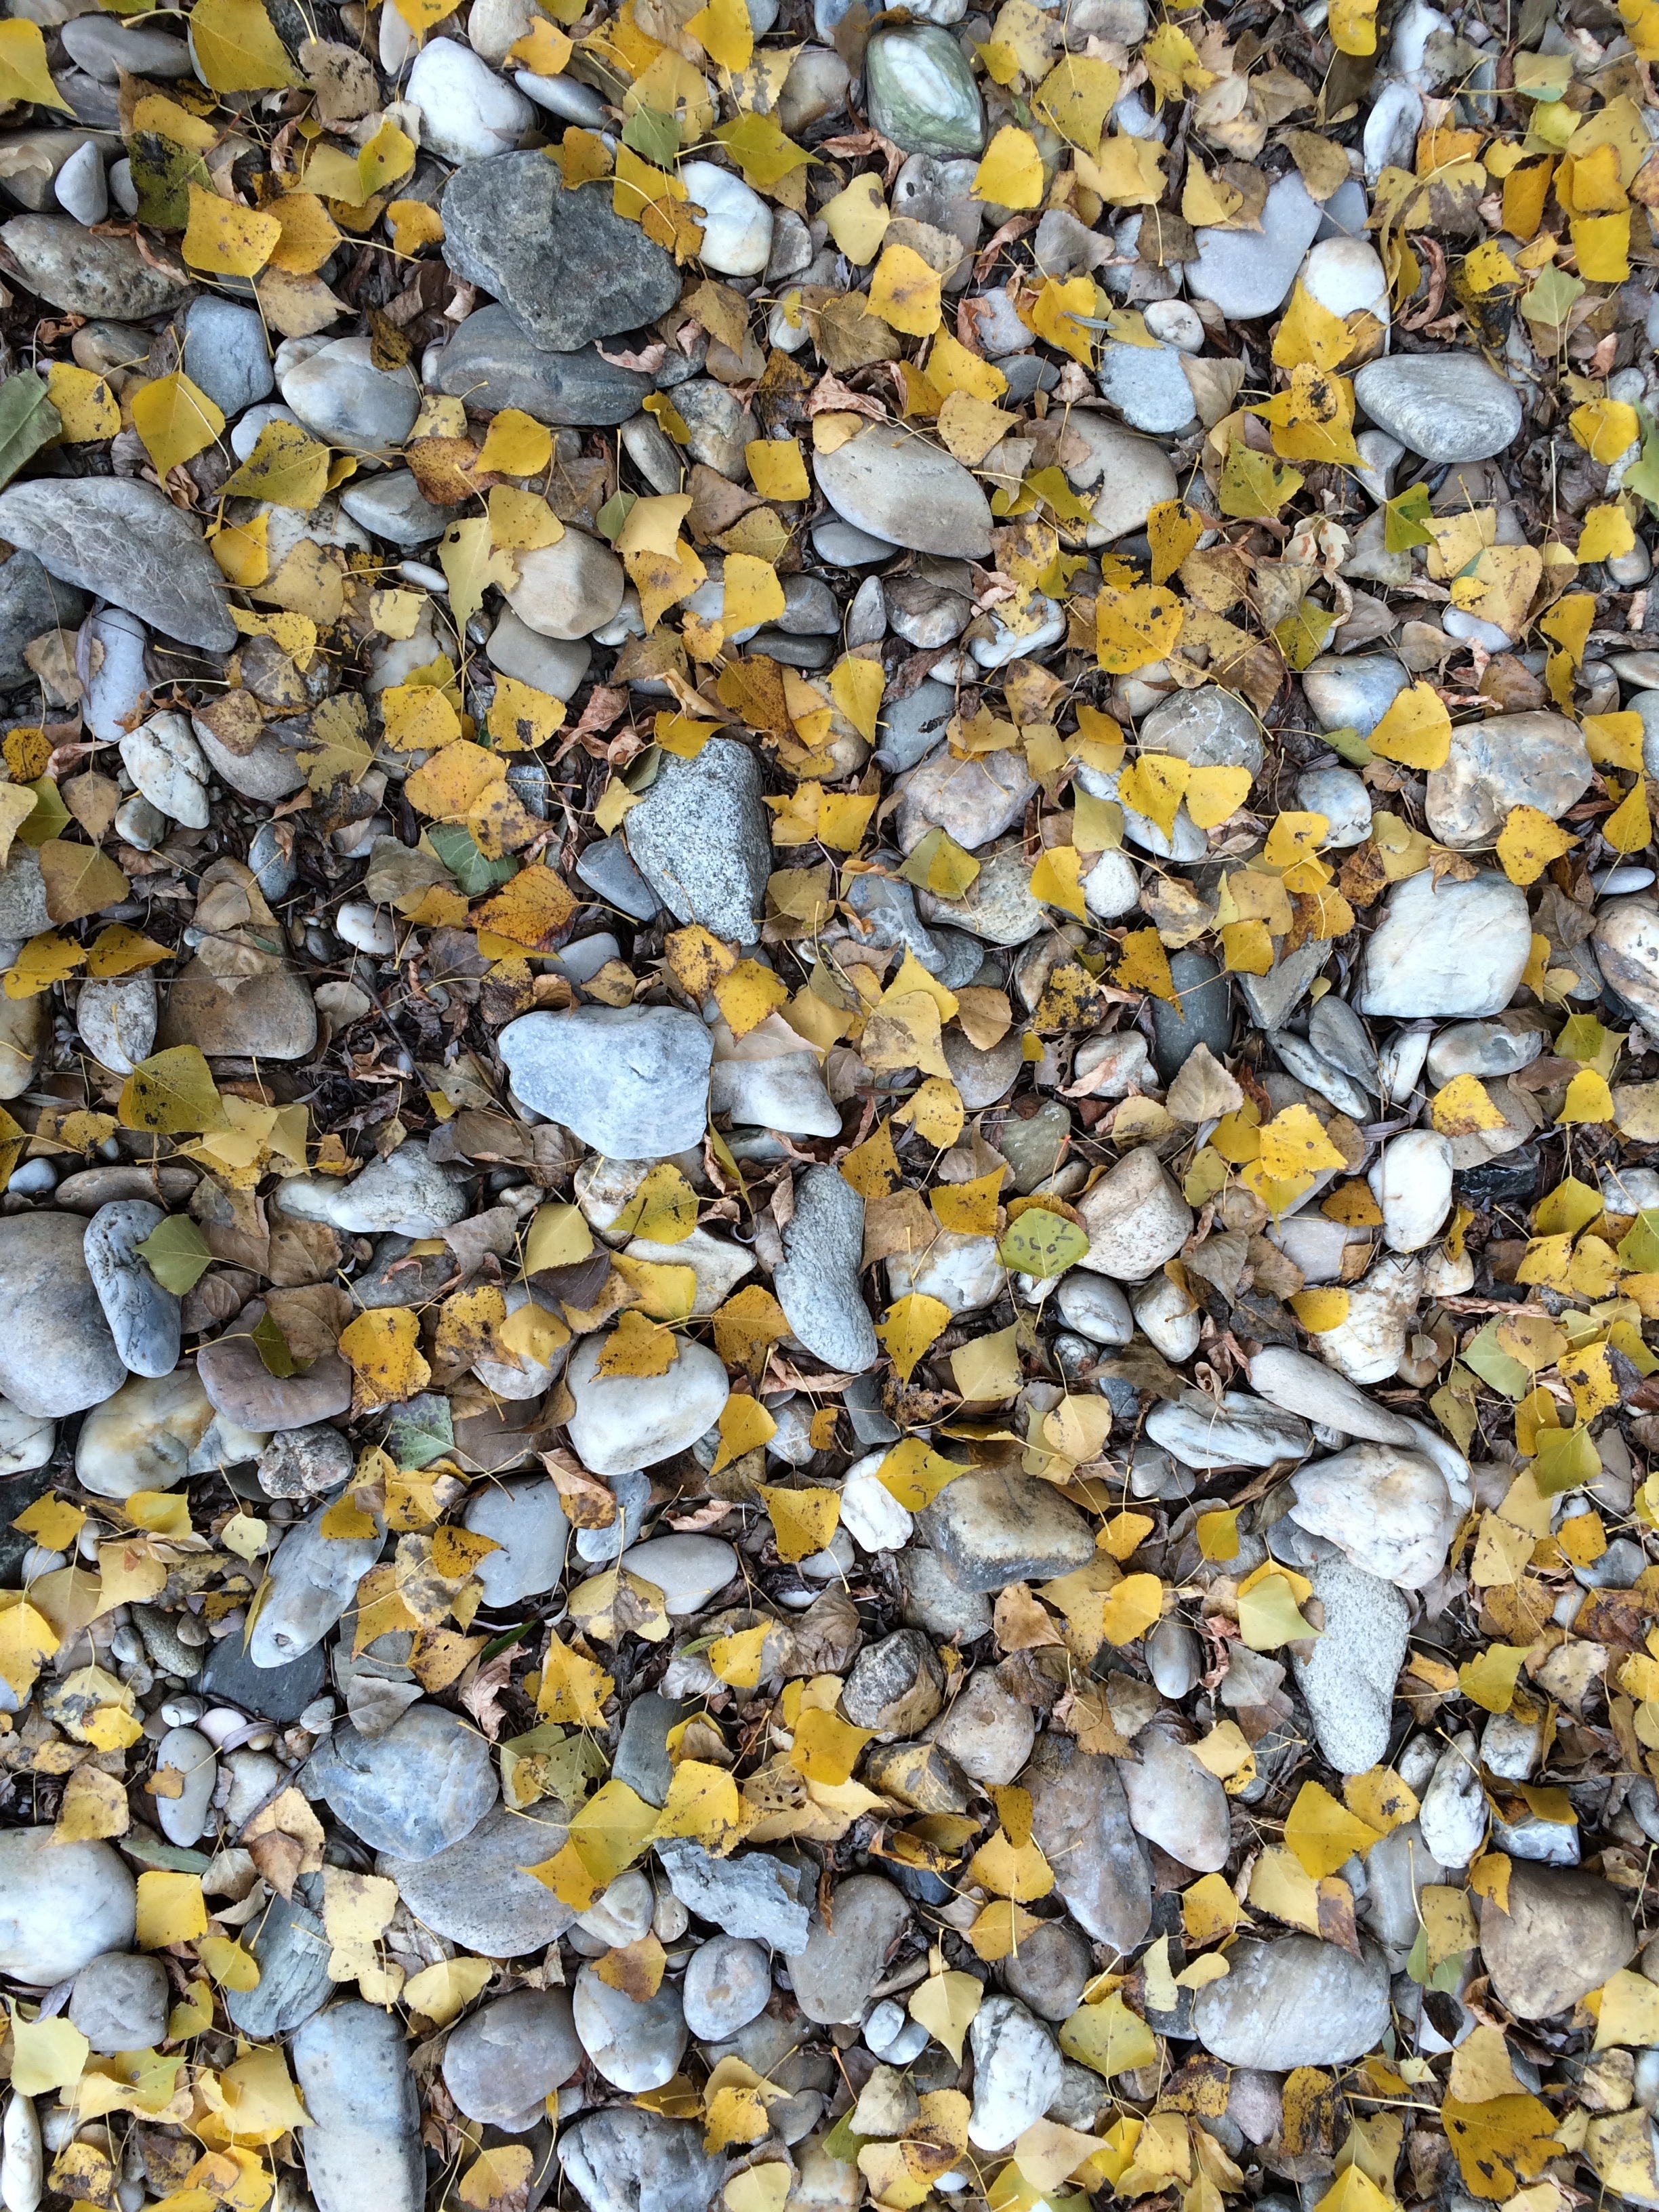
rock, structure, leaf, asphalt, pebble, autumn, soil, stone wall, colorful, yellow, material, leaves, stones, gravel, many